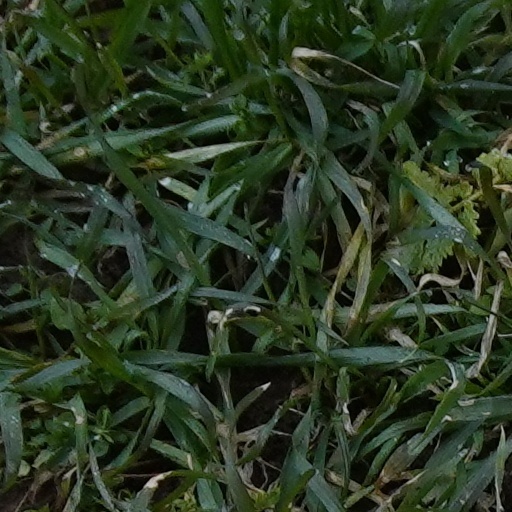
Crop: wheat